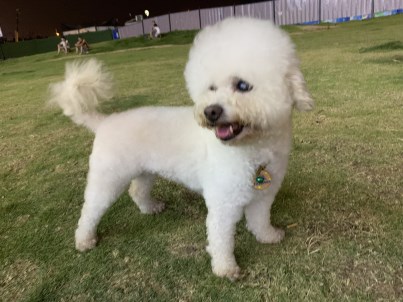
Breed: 3083-n000117-Bichon_Frise